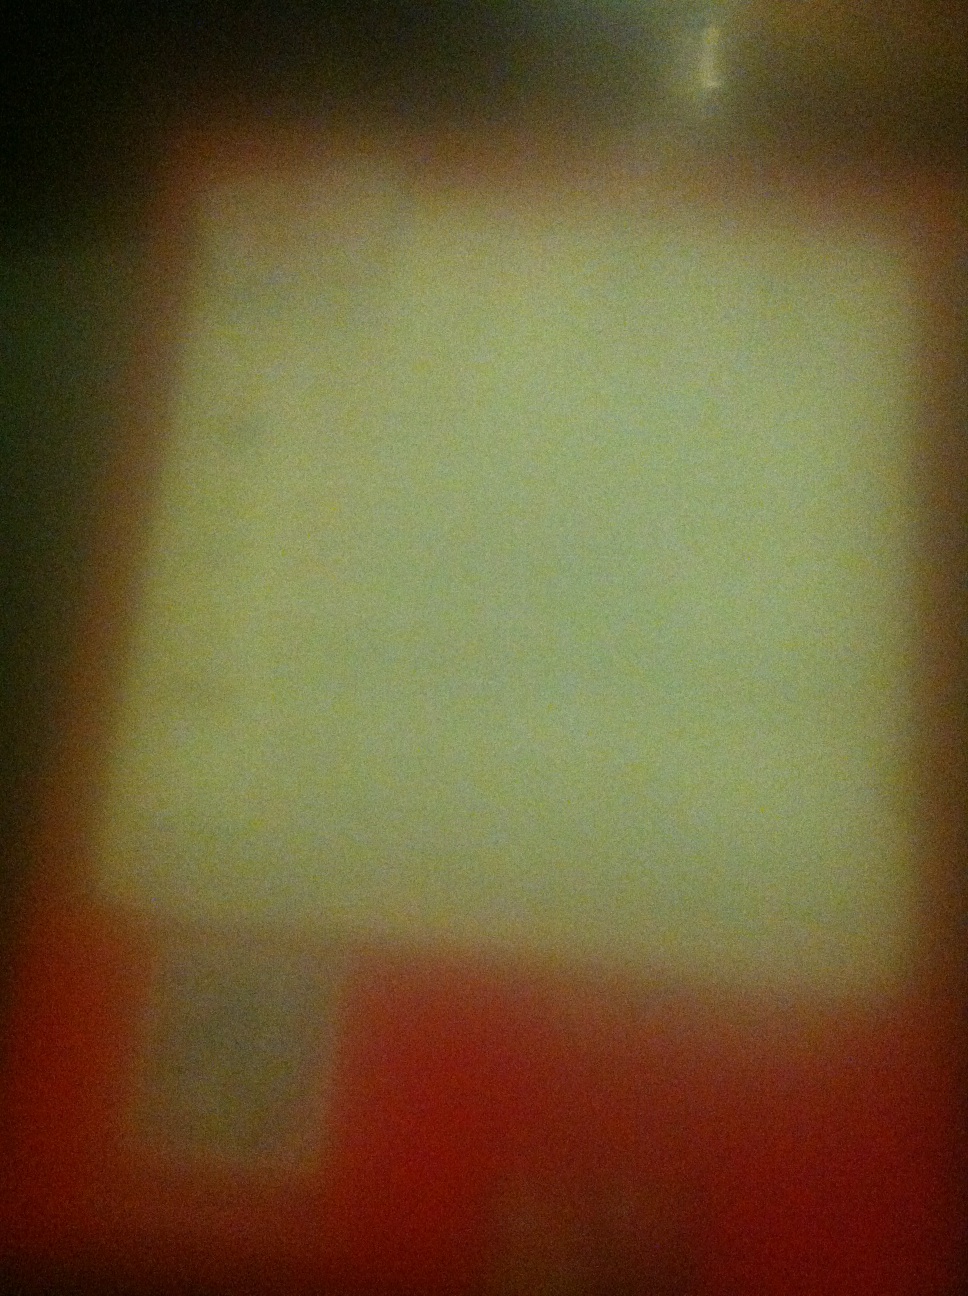Question: What is this and what does it say for instructions on the box?
Answer: unanswerable